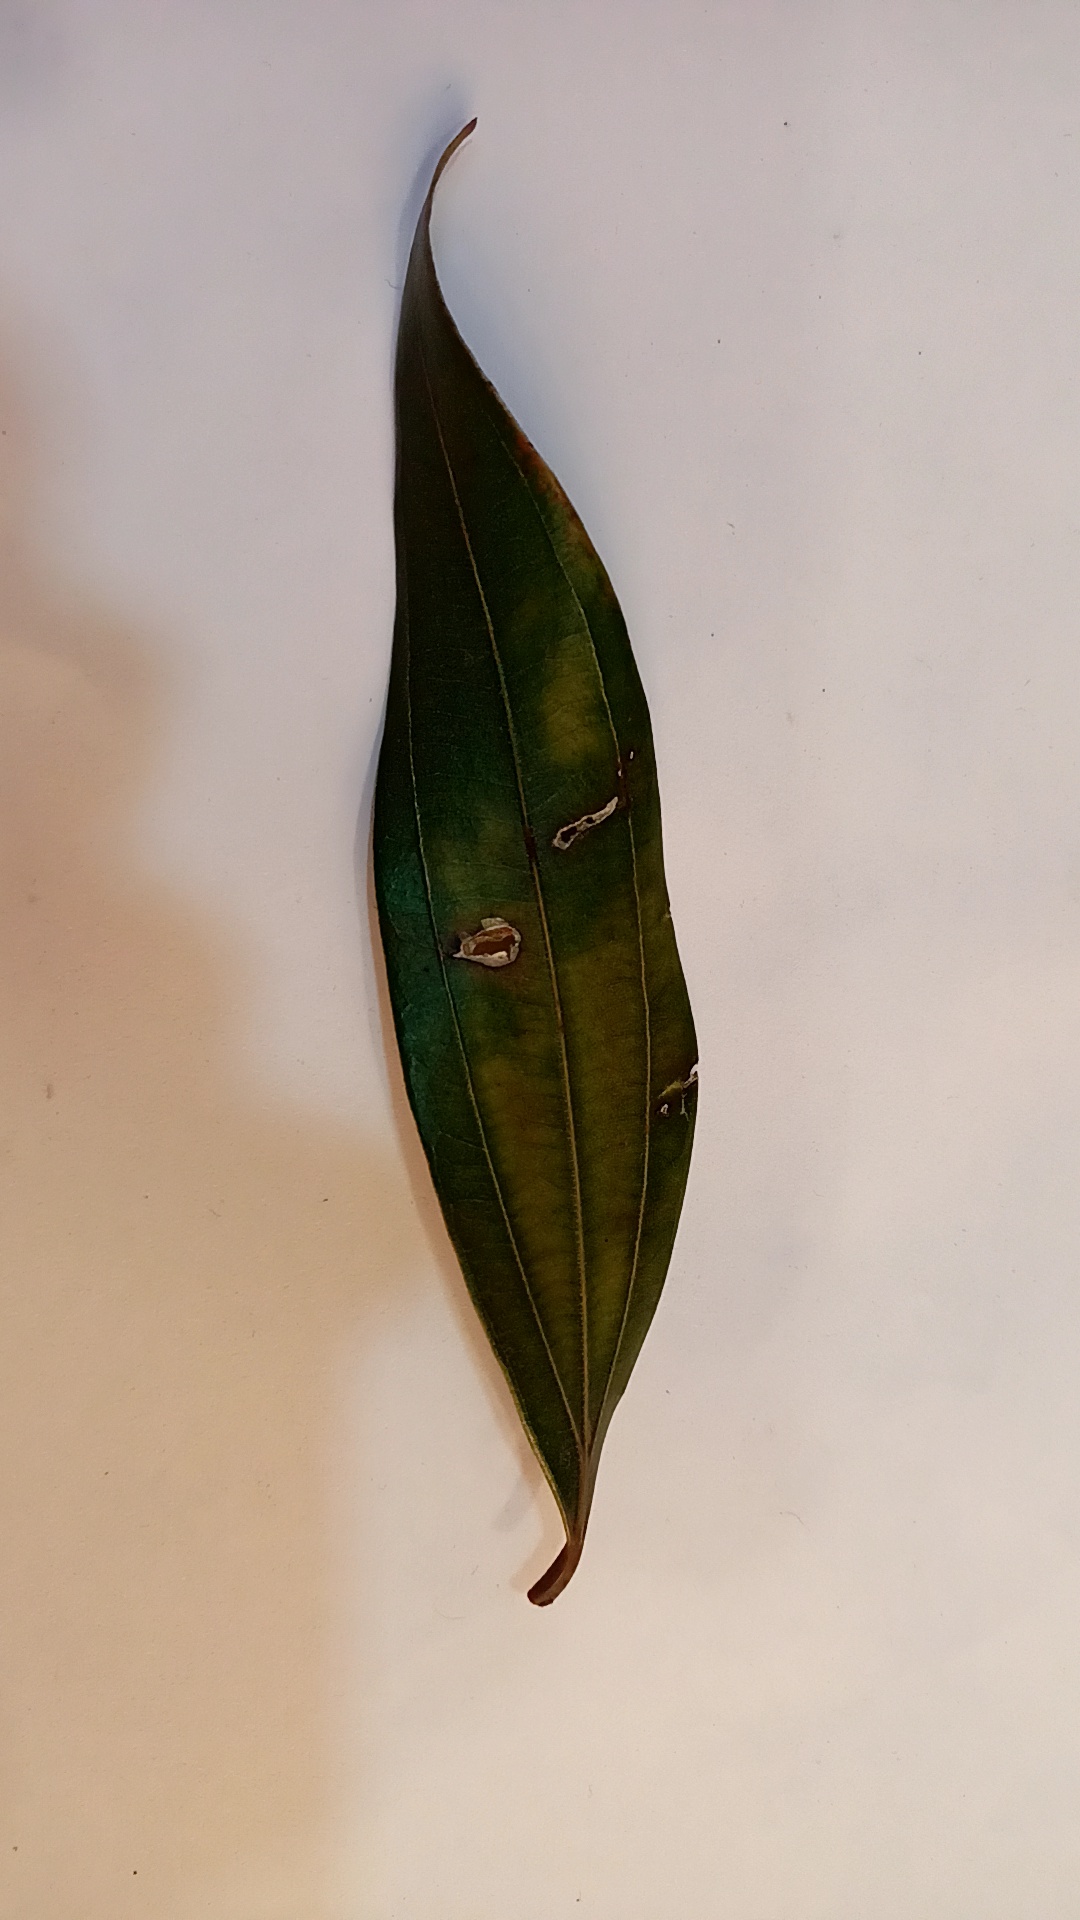
Label: Disease